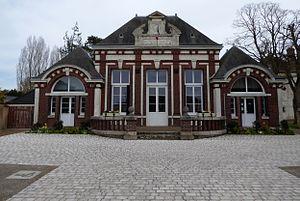
mairie de Bailleau-le-Pin, Eure-et-Loir (France).
Bailleau-le-Pin est une commune française située dans le département d'Eure-et-Loir, en région Centre-Val de Loire.